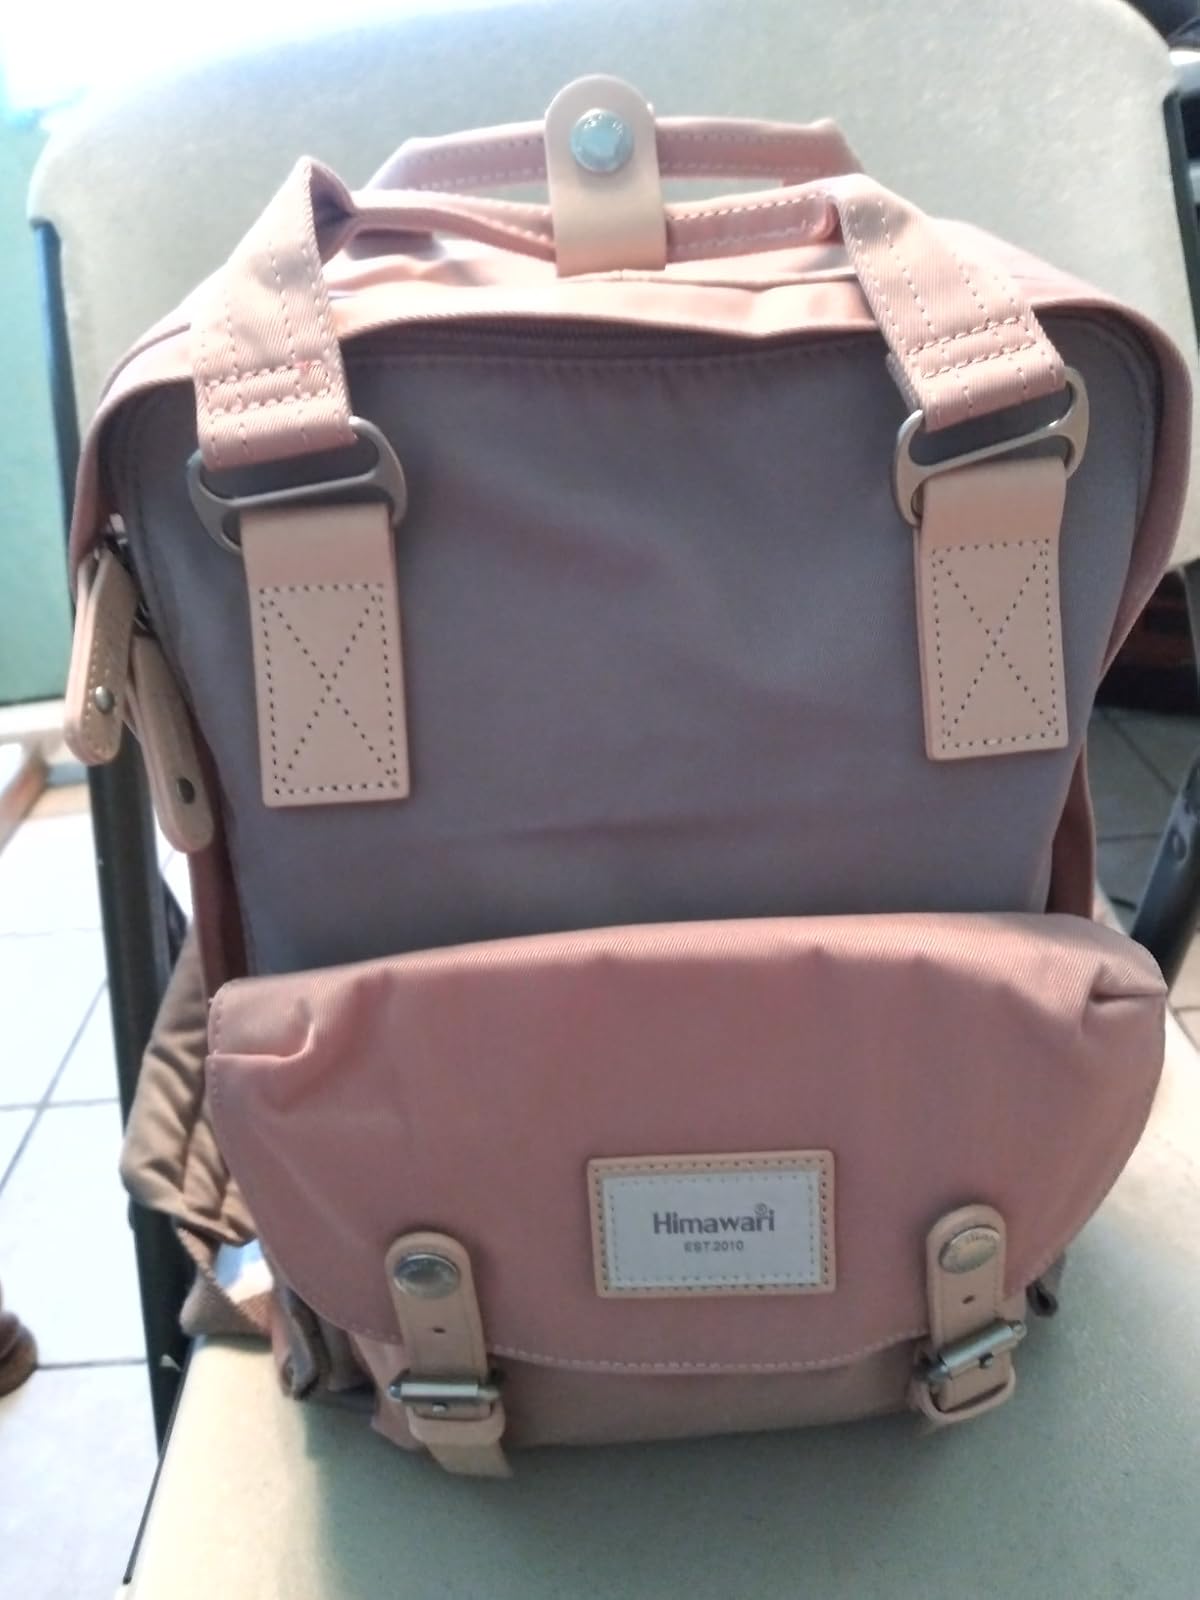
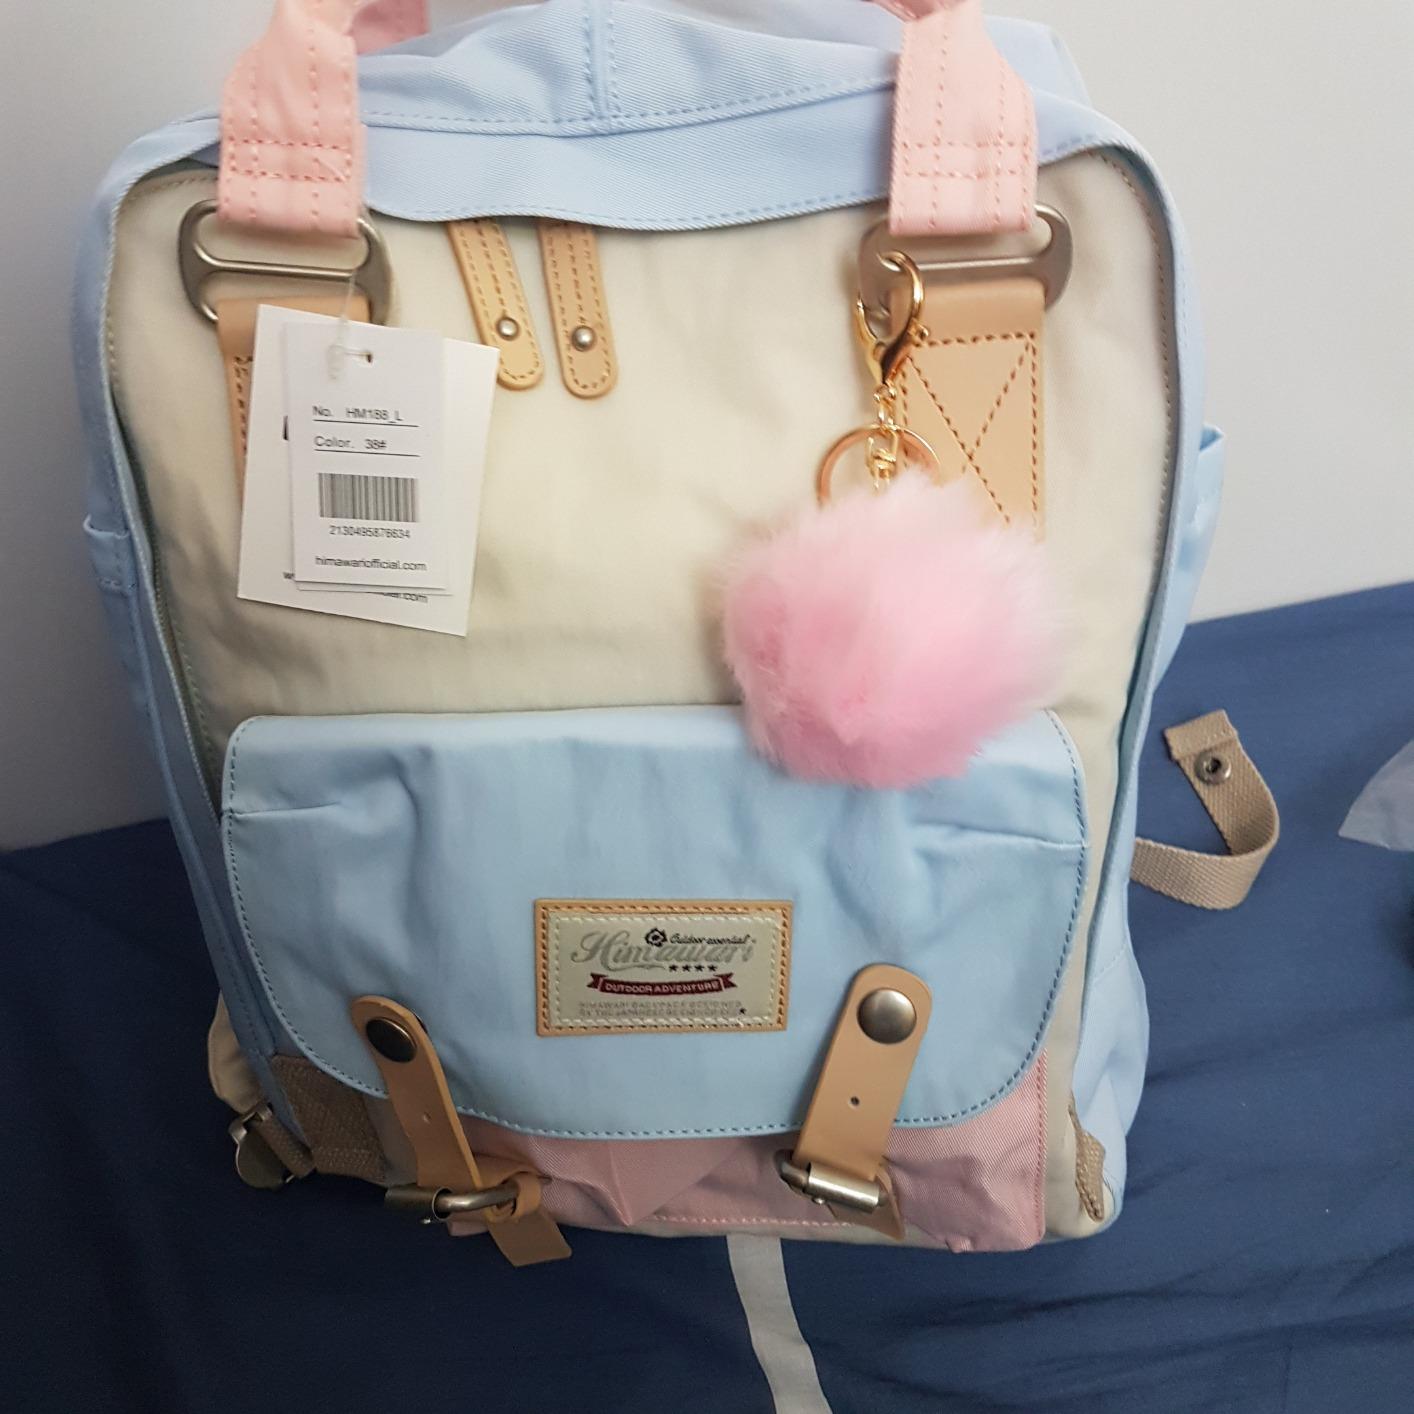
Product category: bag
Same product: no